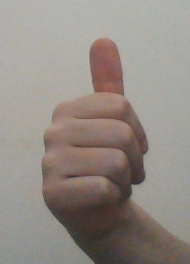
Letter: aleff